Anbe Sivam

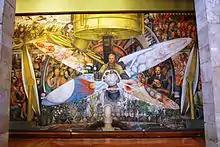
Mexican painter Diego Rivera's fresco, "Man at the Crossroads" served as an inspiration for Nallasivam's painting to indicate the atrocities committed by Kandasamy Padayatchi.

The film critic Baradwaj Rangan, in his review of another Haasan film, "Vishwaroopam" (2013), found the ethnicity of the characters in the film to be a continuation of Haasan's inclusion of non-Tamil characters in his films. Rangan considered this to be Haasan's acknowledgement of the "interconnectedness of the nation" and "the world beyond India". He noted in his article that Haasan had experimented with the concept before by including the usage of Bengali language and meeting Bengalis in "Mahanadhi" (1994), a Telugu-speaking love interest in "Nammavar" (1994), marrying a Bengali woman in "Hey Ram" (2000), conducting investigations with an American associate in "Vettaiyaadu Vilaiyaadu" (2006), and marriage to a Frenchwoman in "Manmadan Ambu" (2010). Rangan notes that in "Anbe Sivam", the inclusion of and interaction with the Odia people was another example of including non-Tamil characters in his films. Rangan also compared Haasan's fight sequence with the use of an umbrella to the way he used a book and stool in "Thoongathey Thambi Thoongathey" (1983).